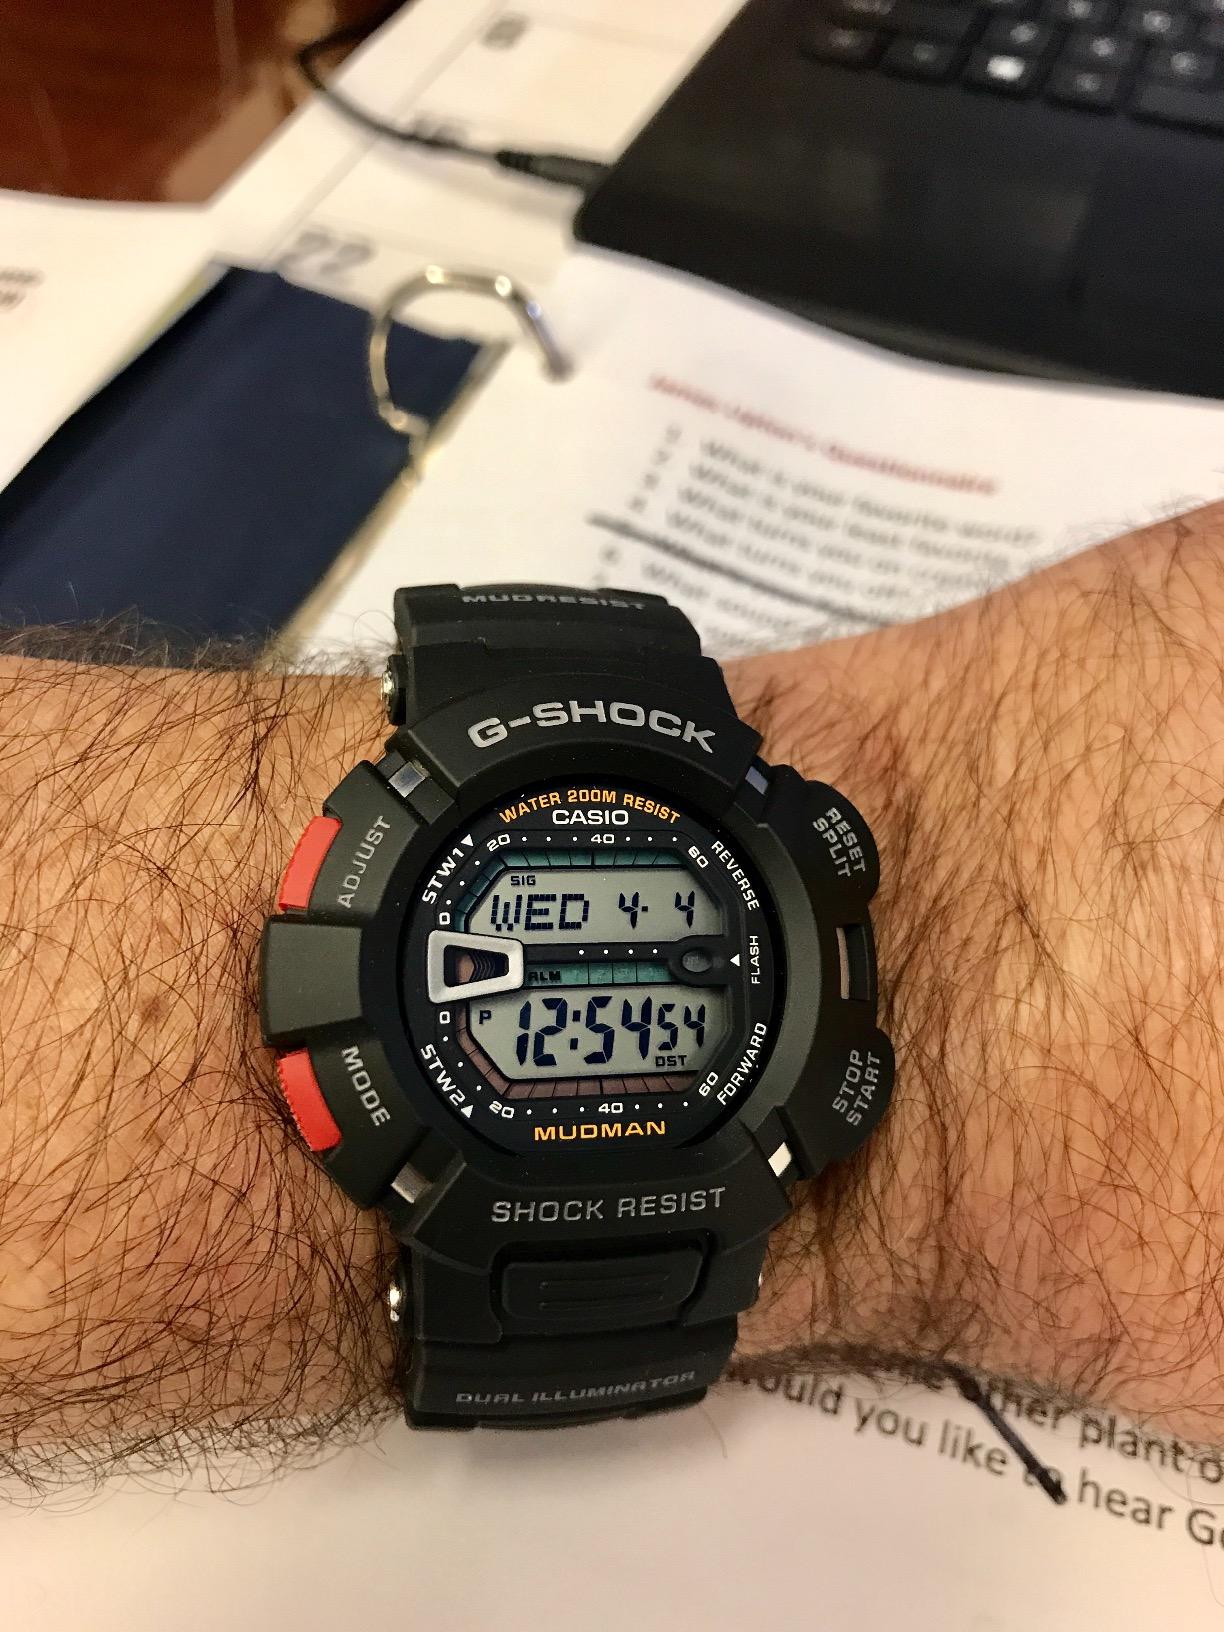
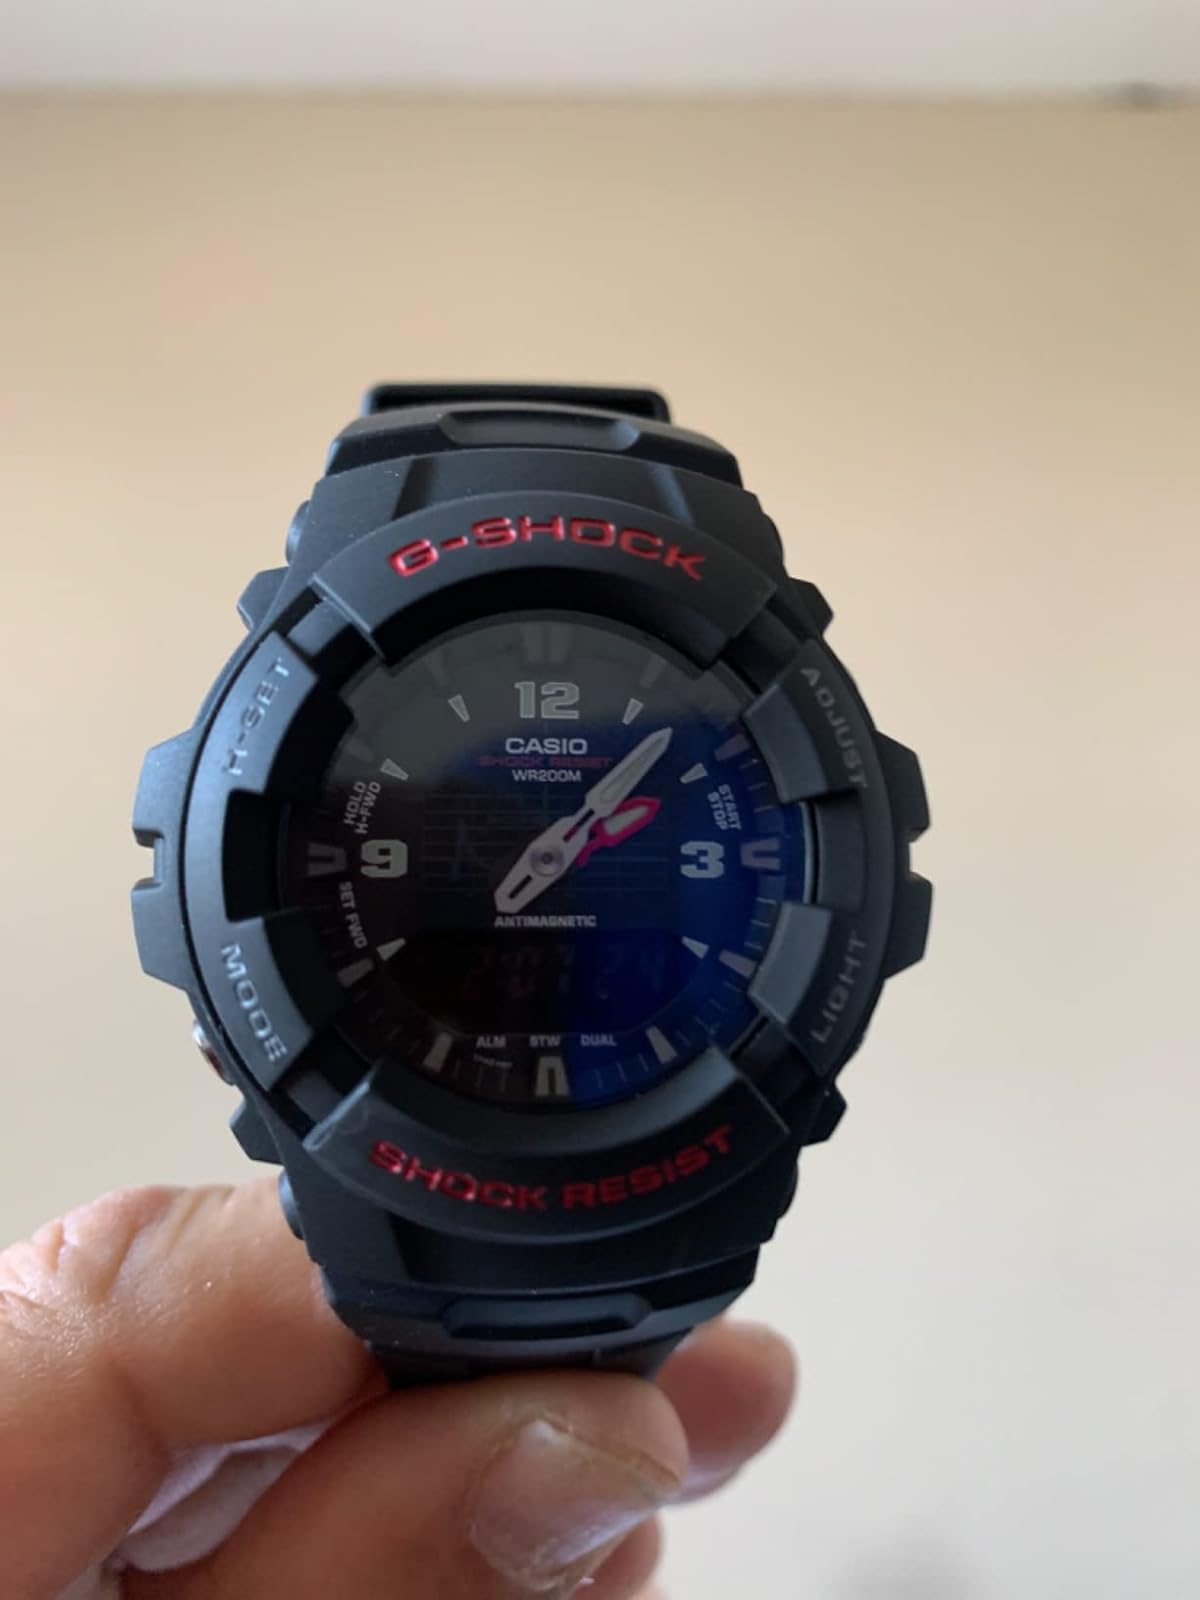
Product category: accessories_watch
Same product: no